Gholamreza Takhti (film)

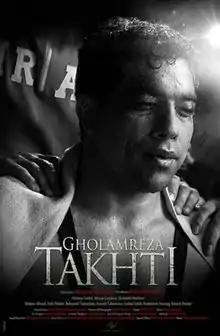
Film poster

Gholamreza Takhti (Persian: "غلامرضا تختی") is a 2019 Iranian biographical drama film directed by Bahram Tavakoli and written by Saeid Malekan about Gholamreza Takhti. The film screened for the first time at the 37th Fajr Film Festival and was released on March 16, 2019 in Iran theatrically.